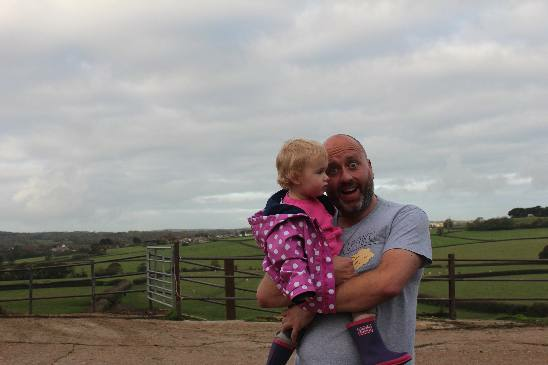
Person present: Yes